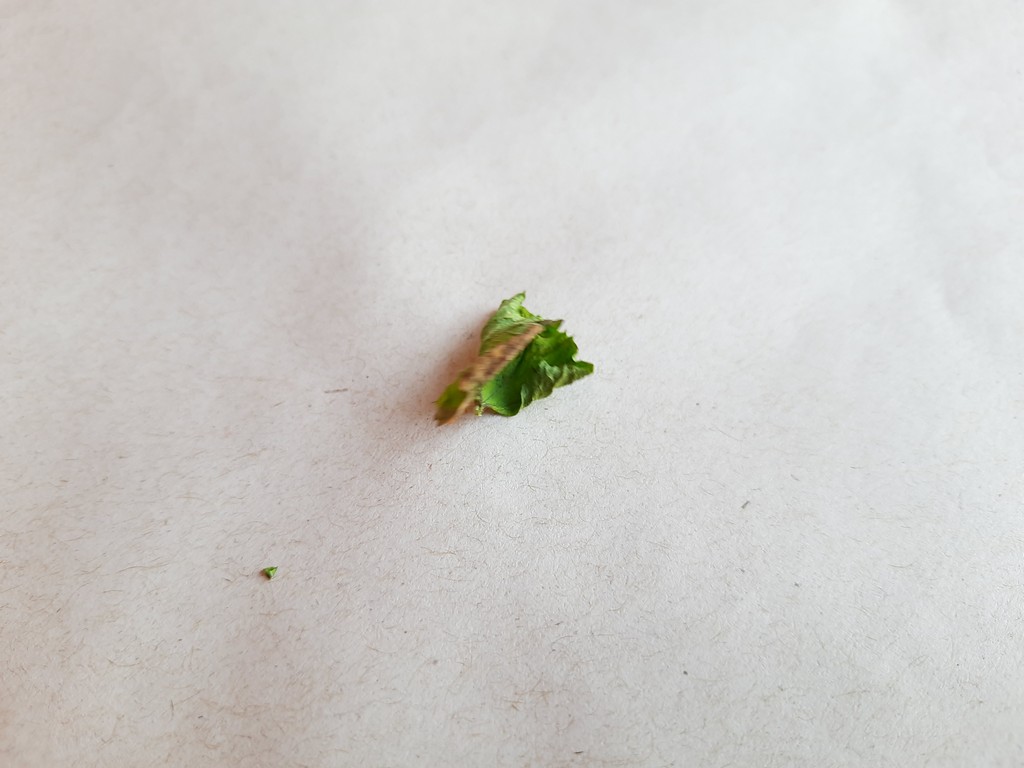
Label: Dried